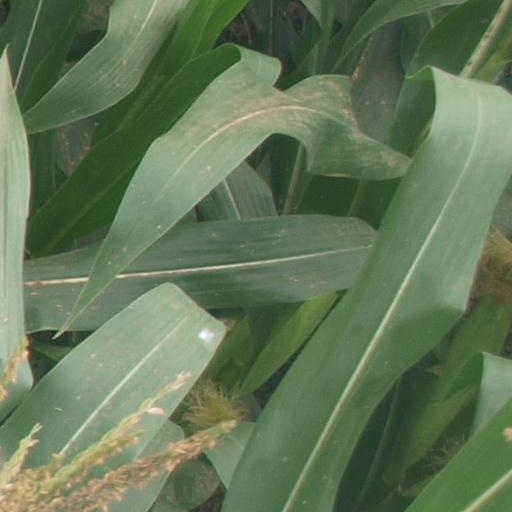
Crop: maize; corn